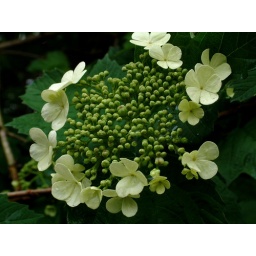
Guelder rose in the rain underbeneath the leaves.This tree is growing here along the fields.